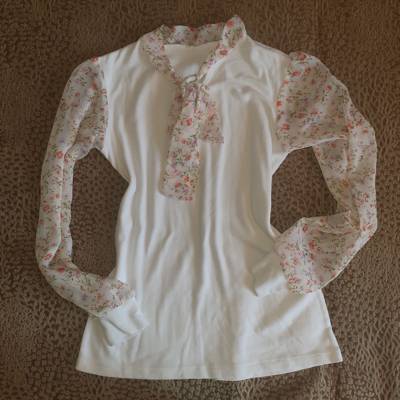
Waste category: clothes